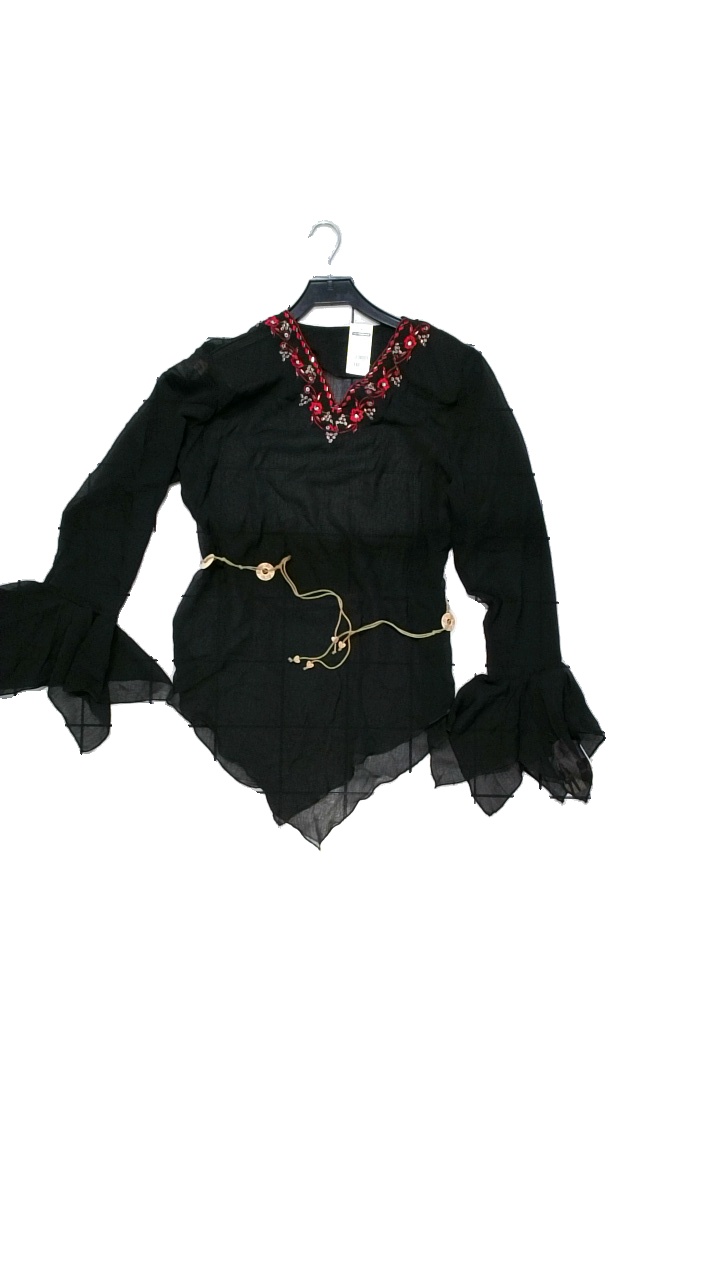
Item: Blouse (Ladies)
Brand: Missing
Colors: Black, Red, Multicolor
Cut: Regular, Loose, Long
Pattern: Embroidered
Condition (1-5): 4
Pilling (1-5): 4
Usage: Reuse
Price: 50-100